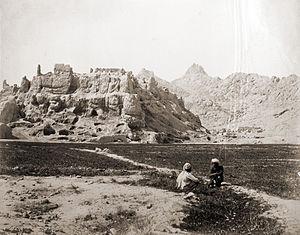
Les édits grecs d'Ashoka font partie des édits d'Ashoka gravés par l'empereur indien Ashoka vers 260 av.J-C, mais ils ont la particularité d'avoir été gravés en langue grecque à Kandahar, Afghanistan. Ils ont été découverts en 1963, probablement dans la vieille ville de Kandahar. On pense que la vieille ville de Kandahar a été fondée au IVᵉ siècle av. J.-C. par Alexandre le Grand, qui lui a donné le nom Αλεξάνδρεια Aραχωσίας.
Le Vieux Kandahar est une section historique de la ville de Kandahar, dans le sud de l'Afghanistan.